Somerhill House

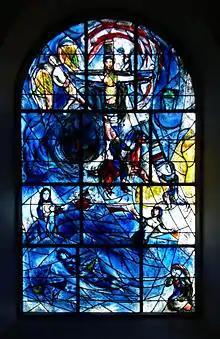
Memorial window to Sarah d'Avigdor-Goldsmid in All Saints Church, Tudeley

In the spring of 1810, J. M. W. Turner made a drawing of Somerhill, and then in 1811 he painted it for the Woodgates, choosing a view across the lake in the grounds, with the house in the distance. The painting "Somer Hill, Tonbridge", which was exhibited at the Royal Academy's Exhibition of 1811, is now in the National Galleries of Scotland, and the sketchbook containing his earlier drawing is at the Tate.